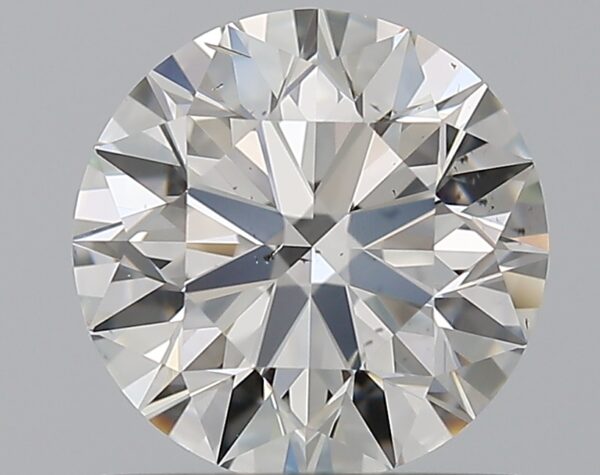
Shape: round
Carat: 1.01
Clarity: SI1
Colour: H
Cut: EX
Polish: EX
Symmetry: EX
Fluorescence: M
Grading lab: GIA
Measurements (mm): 6.39 x 6.41 x 3.98